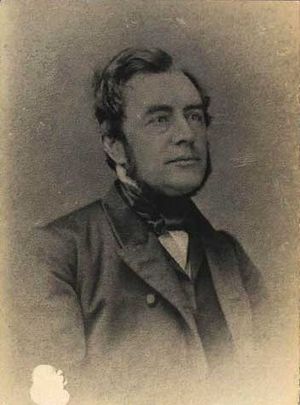
N.P.C. Holsøe
Niels Peder Christian Holsøe var en dansk arkitekt. Han var fader til malerne Carl og Niels Holsøe og farbroder til arkitekten Poul Holsøe.